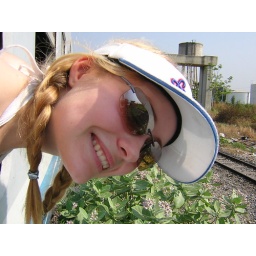
Solveig, hanging out the window of a train in Bangkok. Capitol of Thailand!